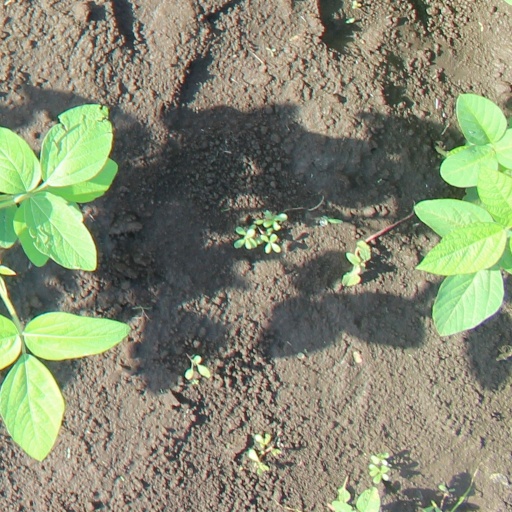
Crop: soybean